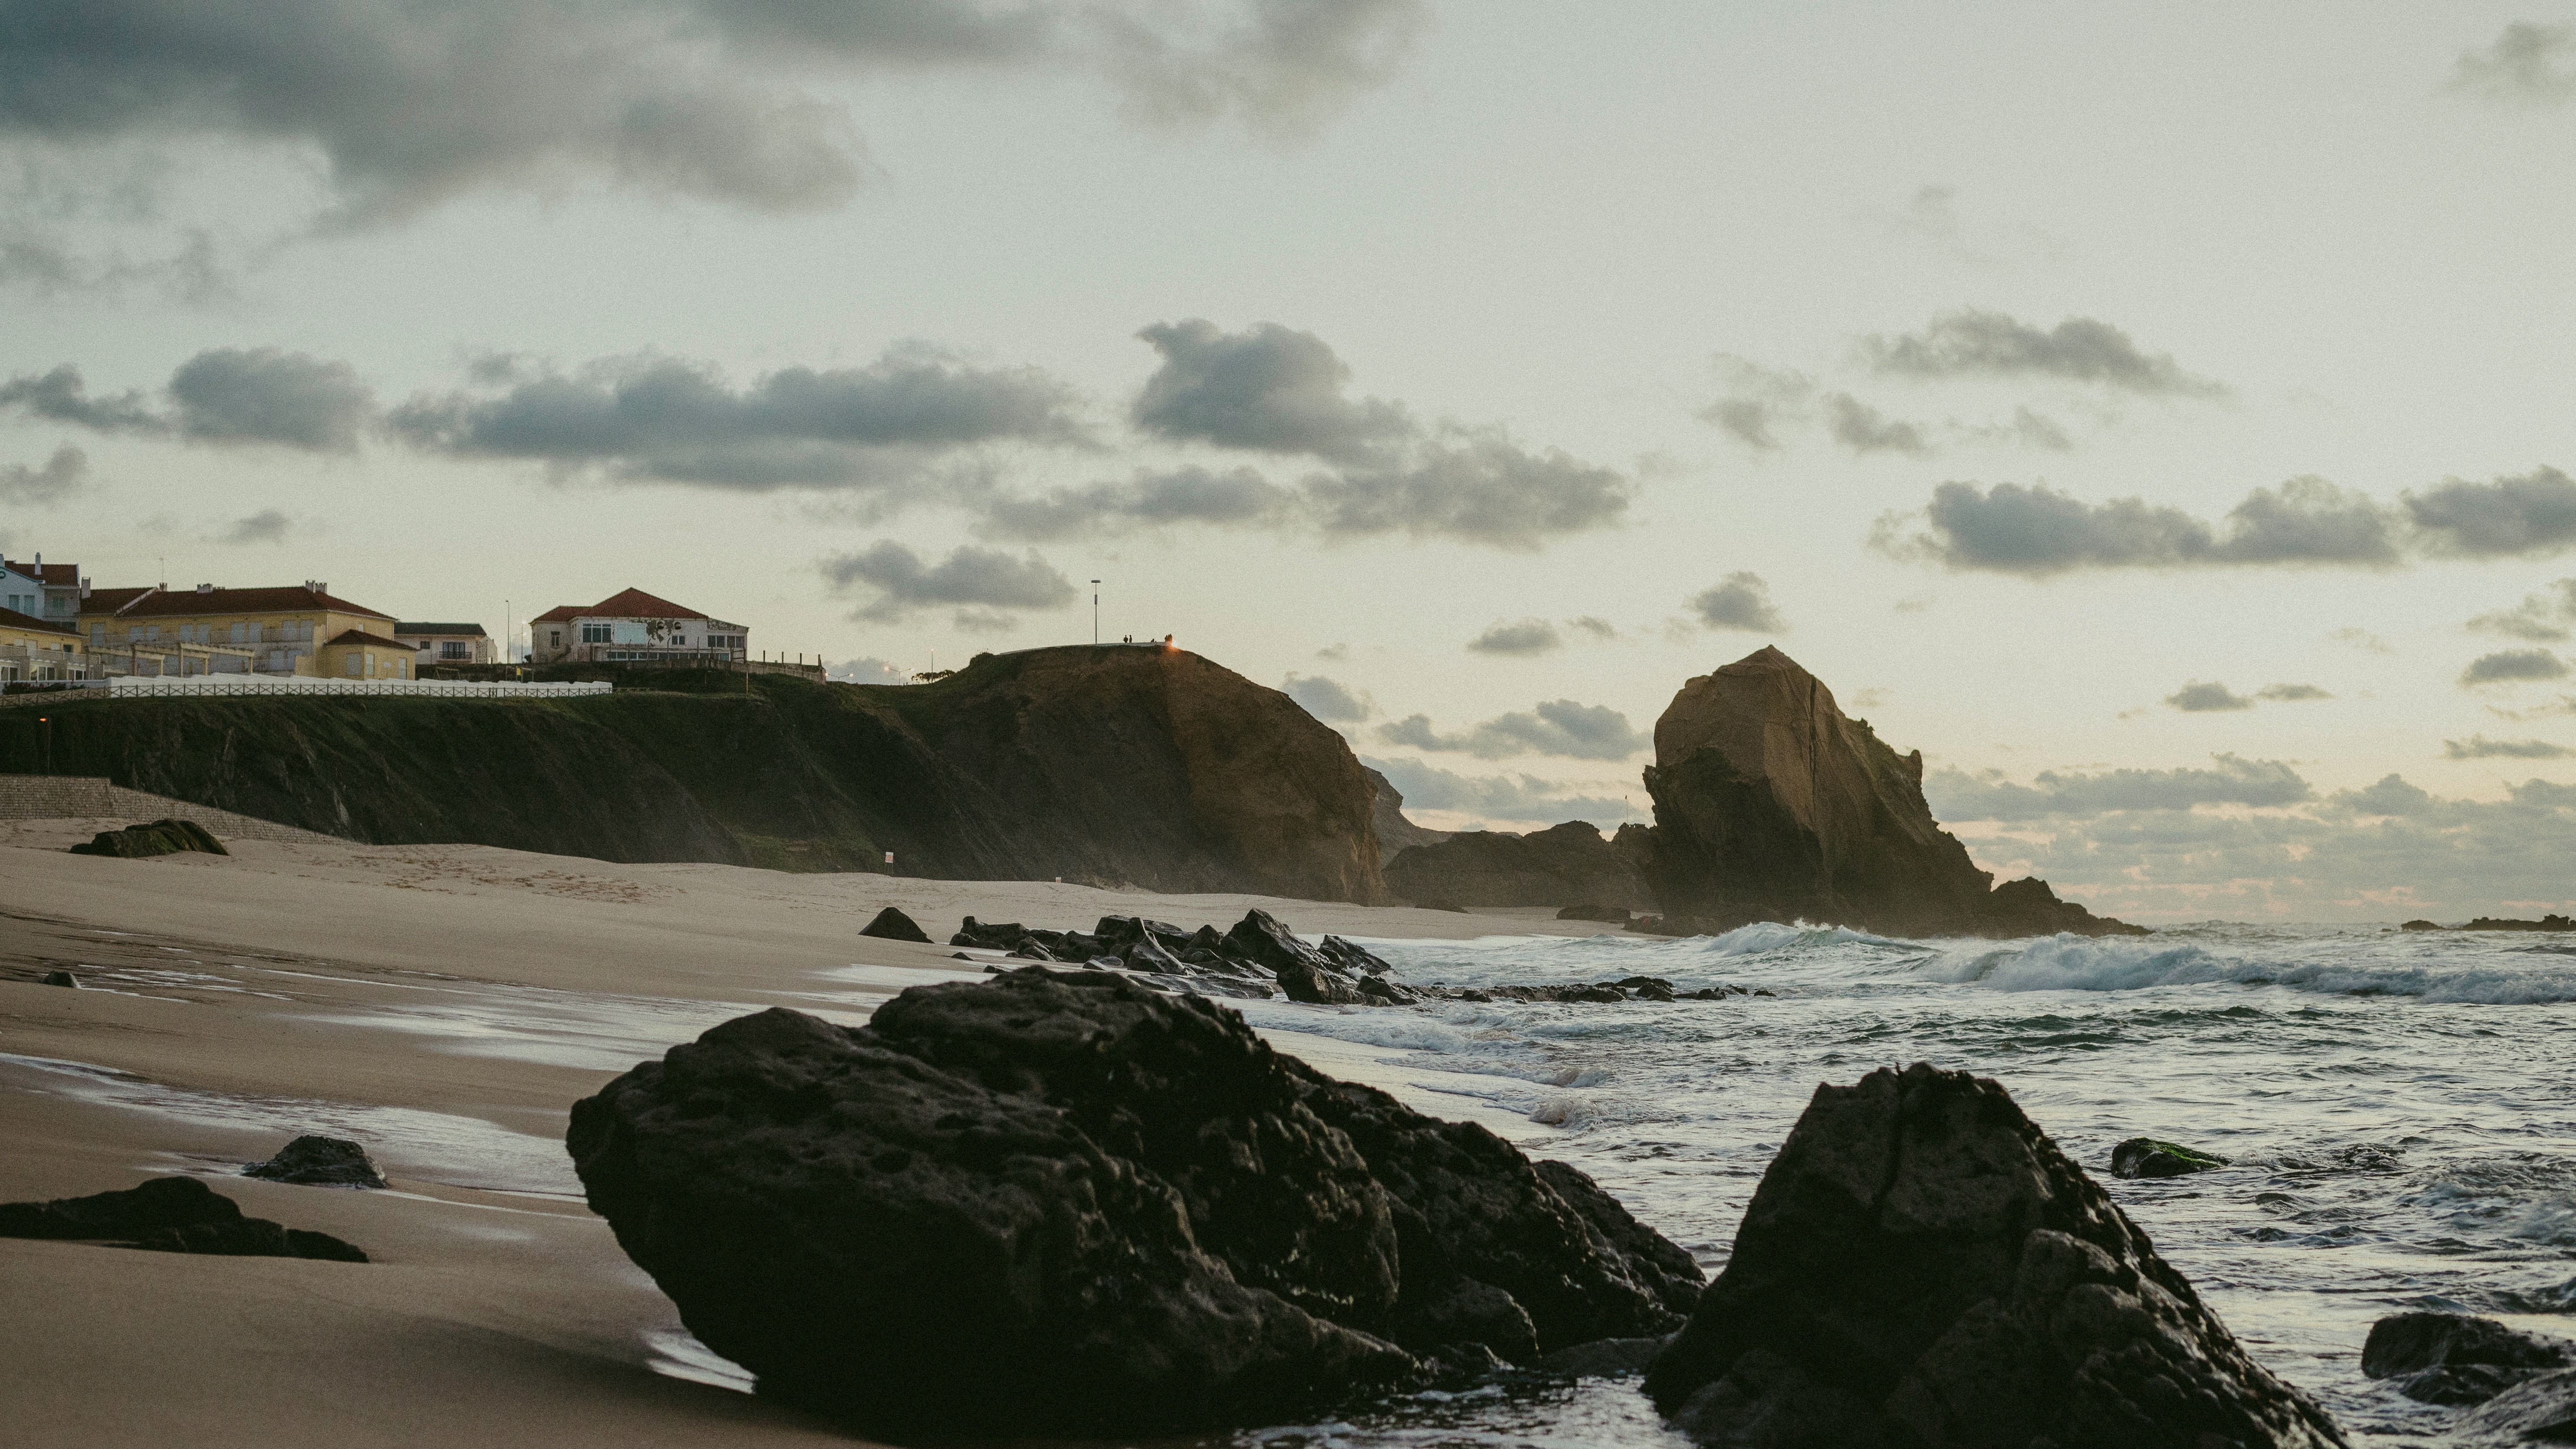
beach, sea, coast, sand, rock, ocean, cloud, shore, wave, cliff, cove, bay, terrain, material, body of water, cape, wind wave